Wangjing (Beijing)

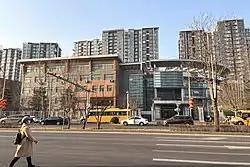
Korean International School in Beijing

Wangjing SOHO stands halfway between Beijing Capital International Airport and the city center. Designed by Zaha Hadid, the three towers, 387, 416, and 656 (200m) feet tall, are surrounded by a 196,850-square-foot public park in Wangjing, a tech business hub in northeast Beijing. It was commissioned by SOHO China.